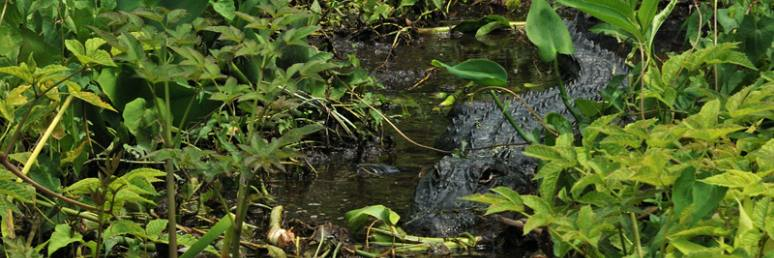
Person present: No